Togoudo

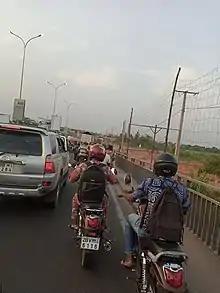
Bridge in Togoudo

Togoudo is a town and arrondissement in the Atlantique Department of southern Benin. It is an administrative division under the jurisdiction of the commune of Allada. According to the population census conducted by the Institut National de la Statistique Benin on February 15, 2002, the arrondissement had a total population of 4,059. The area contains a "sacred forest".